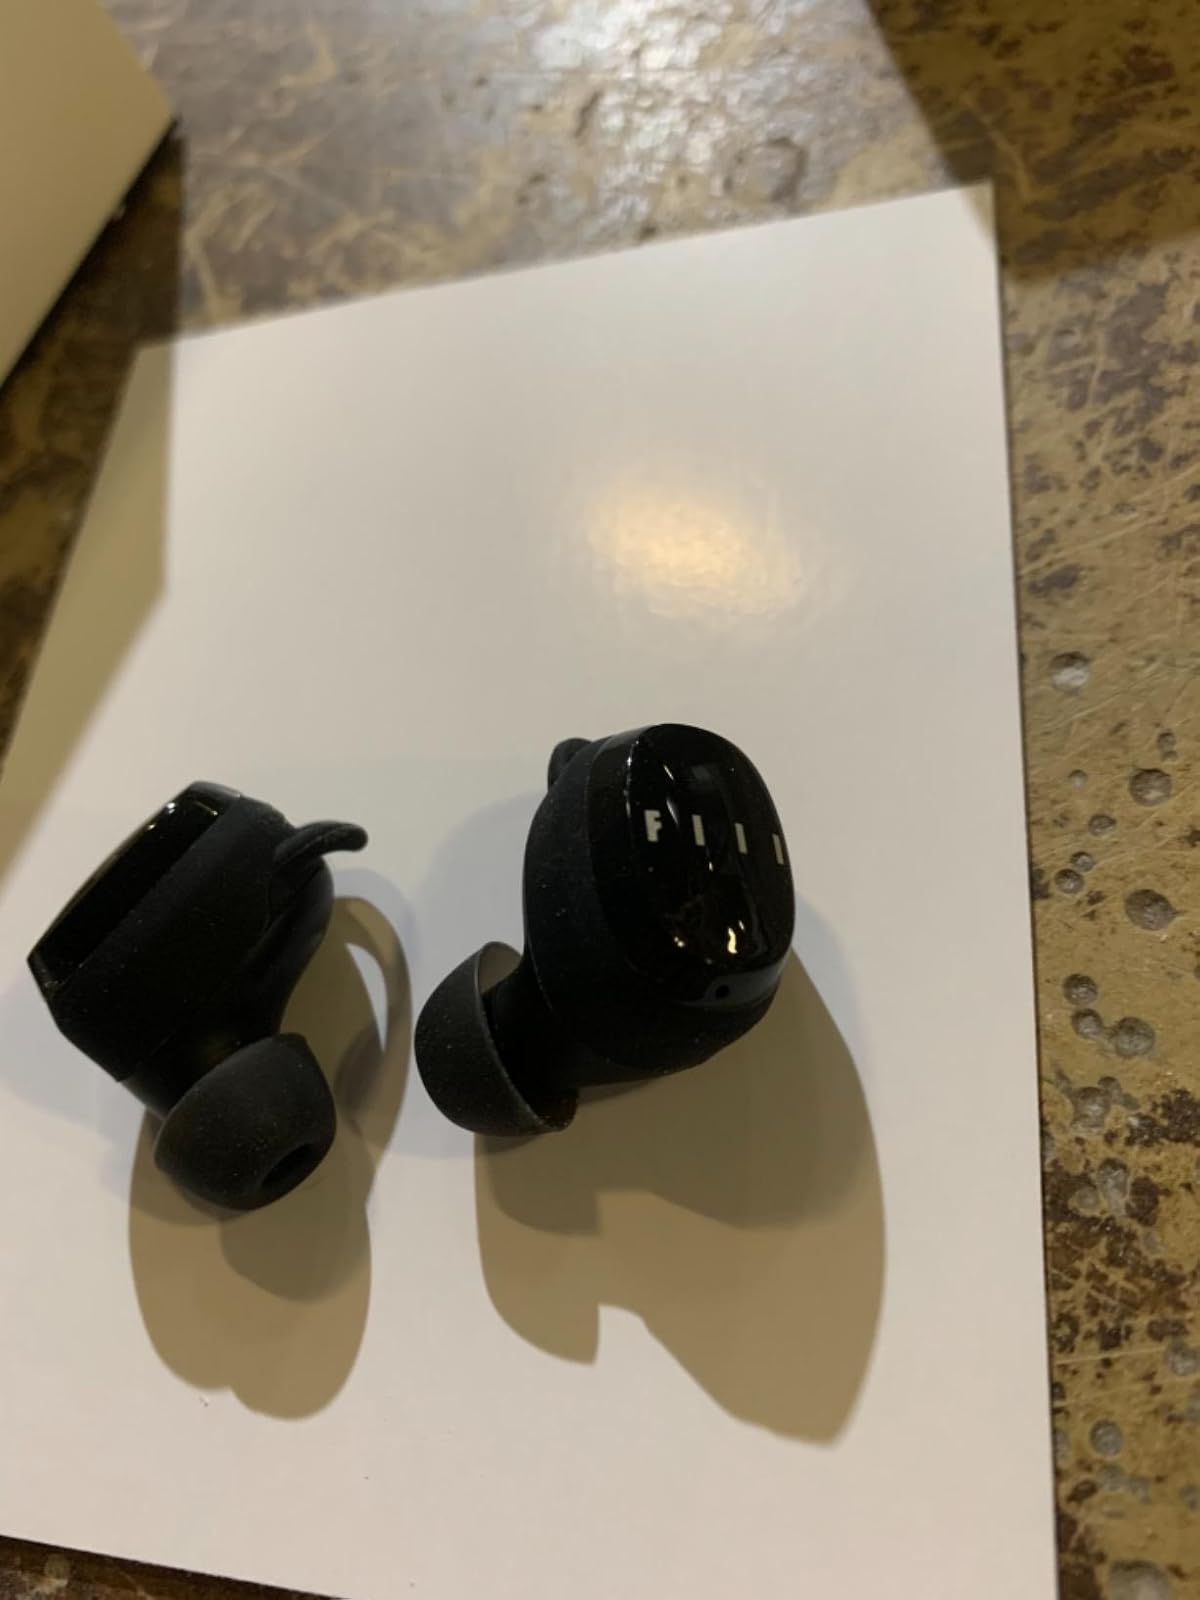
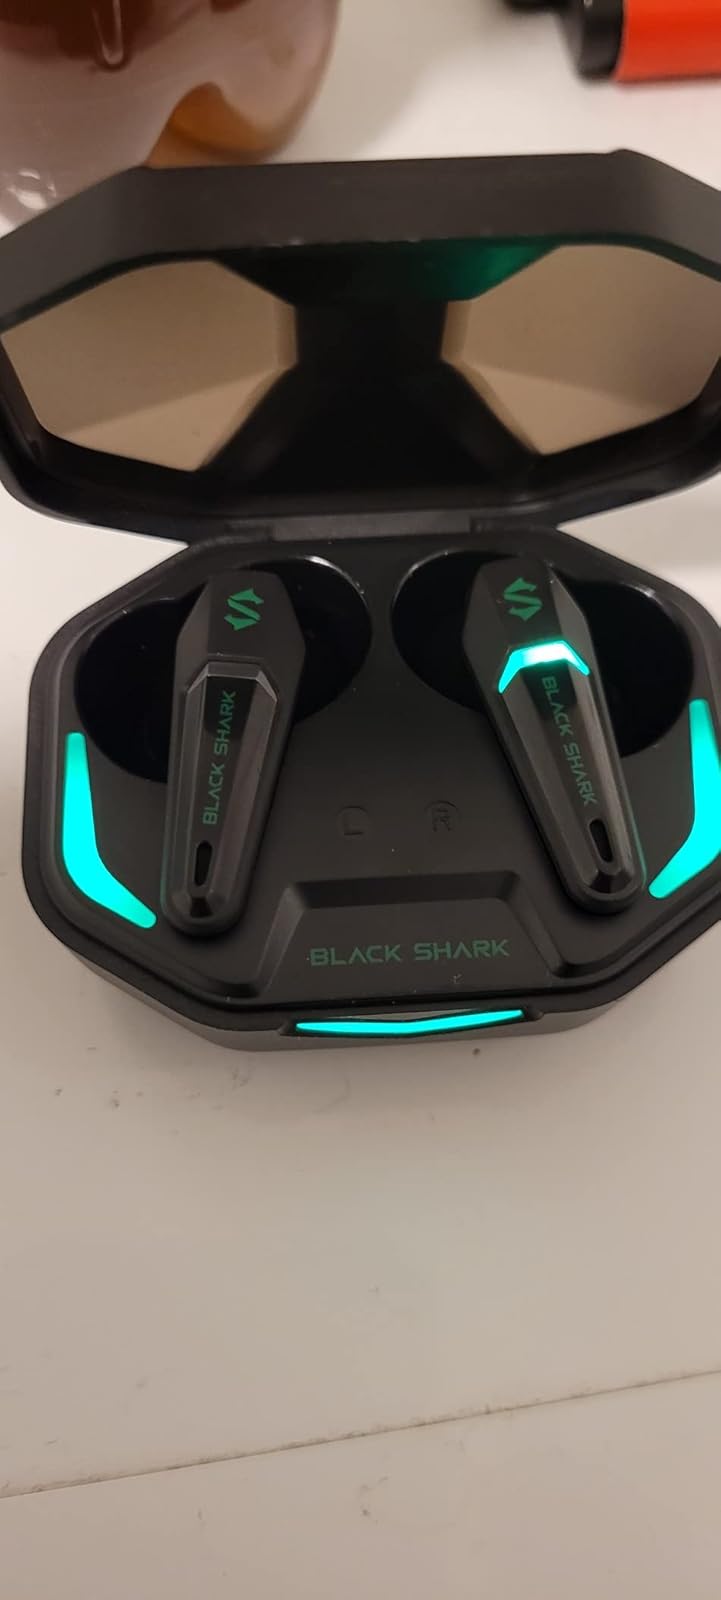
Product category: earbuds
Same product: no